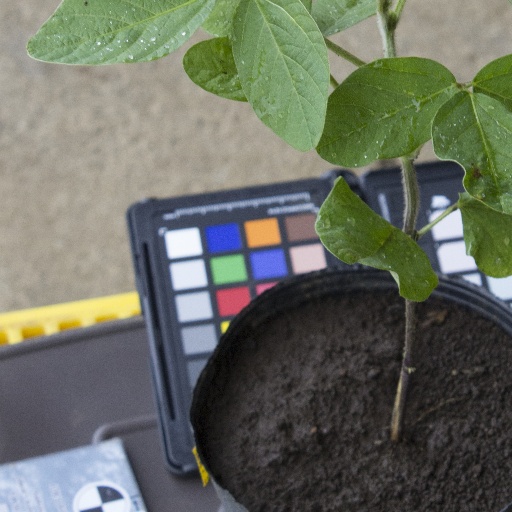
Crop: soybean